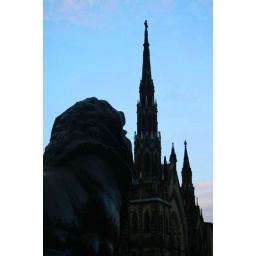
looking over the lions shoulder at the methodist church on the washington monument square